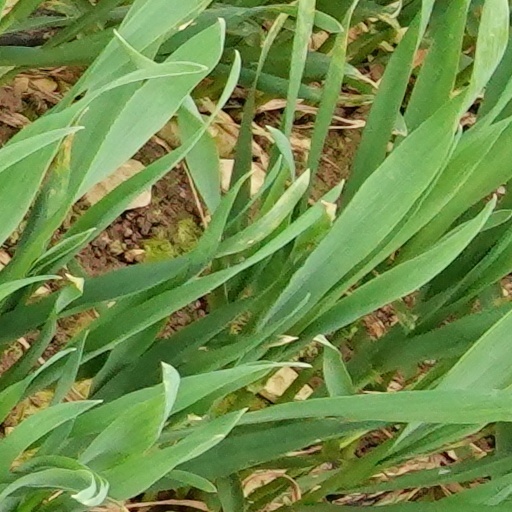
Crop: wheat